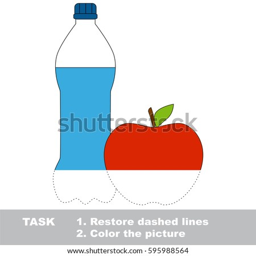
water and computer hardware business .